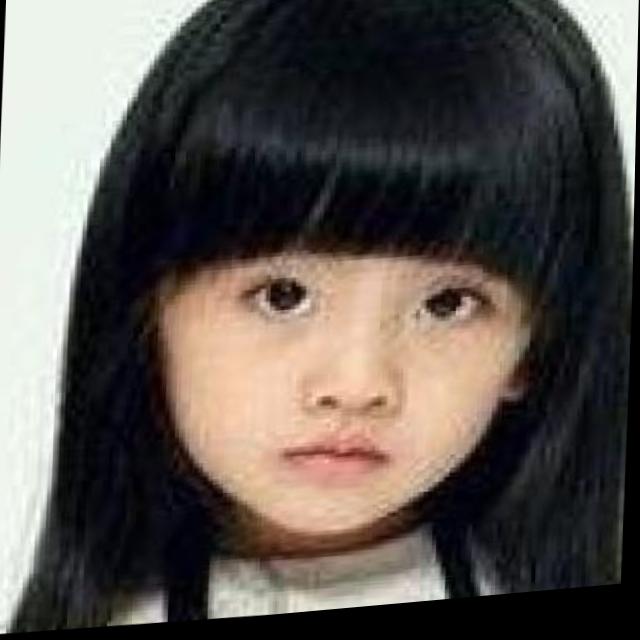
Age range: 0-12